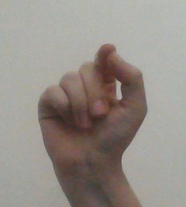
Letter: fa